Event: Nepal Earthquake
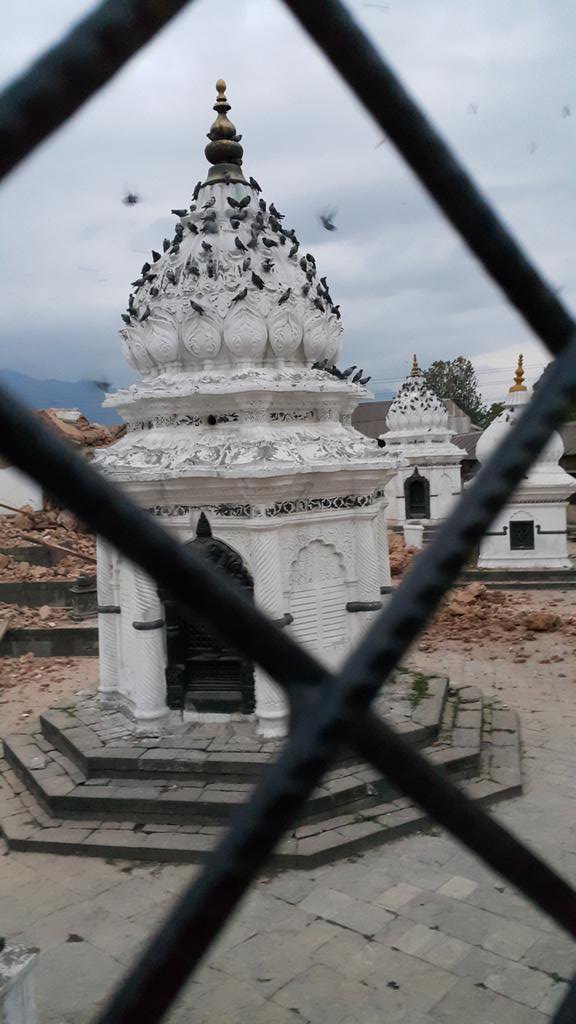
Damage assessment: no_damage